Pontage

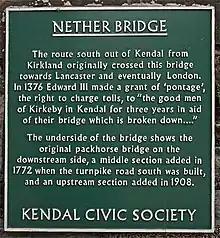
Sign on Nether Bridge, Kendal, noting that it was paid for by a 1376 grant of pontage by Edward III.

Pontage was a toll levied for the building or repair of bridges dating to the medieval era in England, Wales and Ireland.